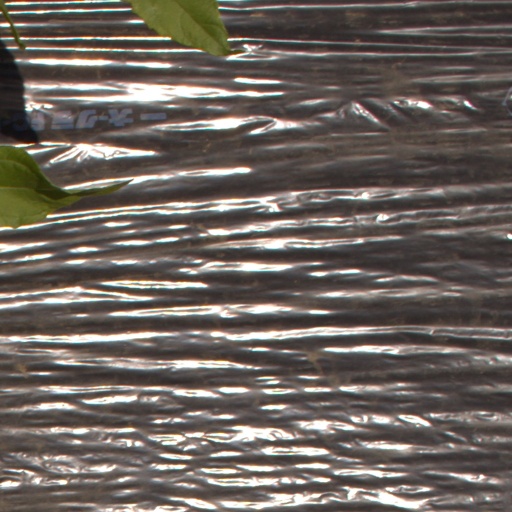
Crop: Jerusalem artichoke